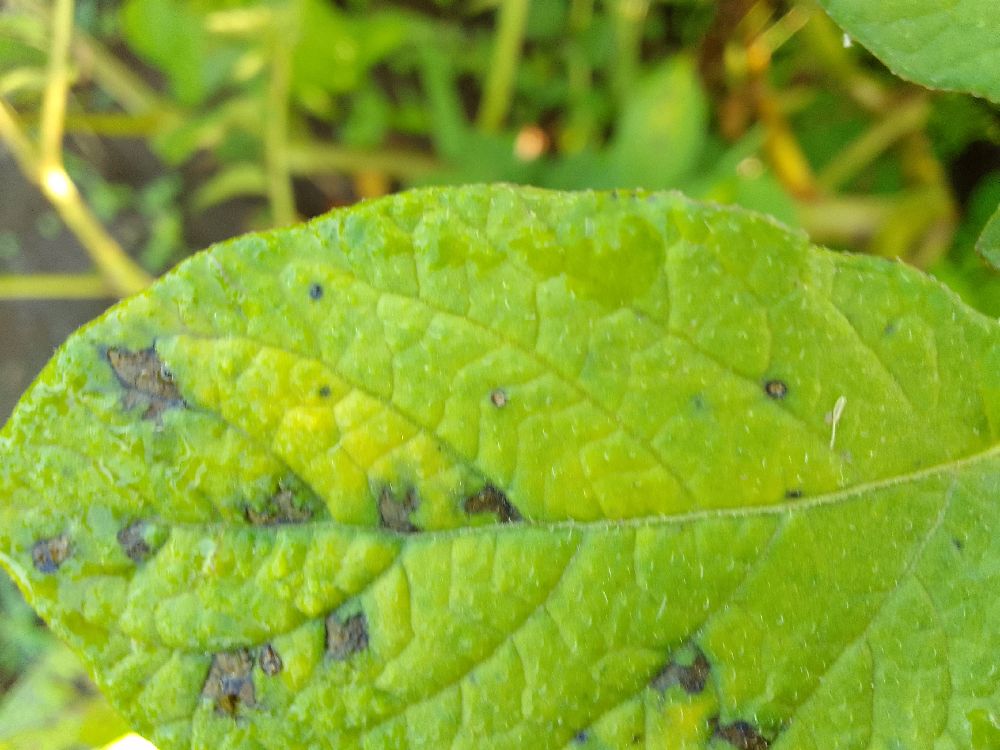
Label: Early blight